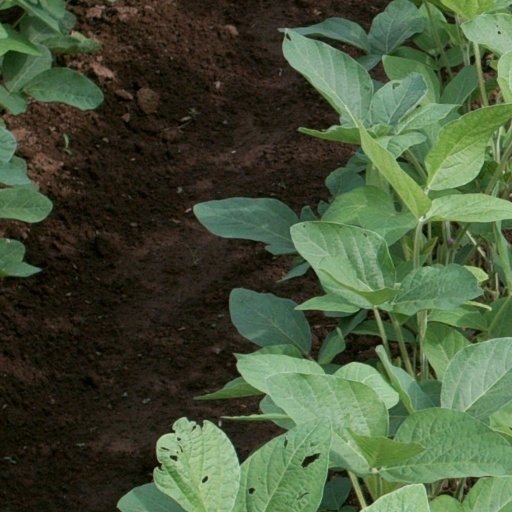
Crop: soybean